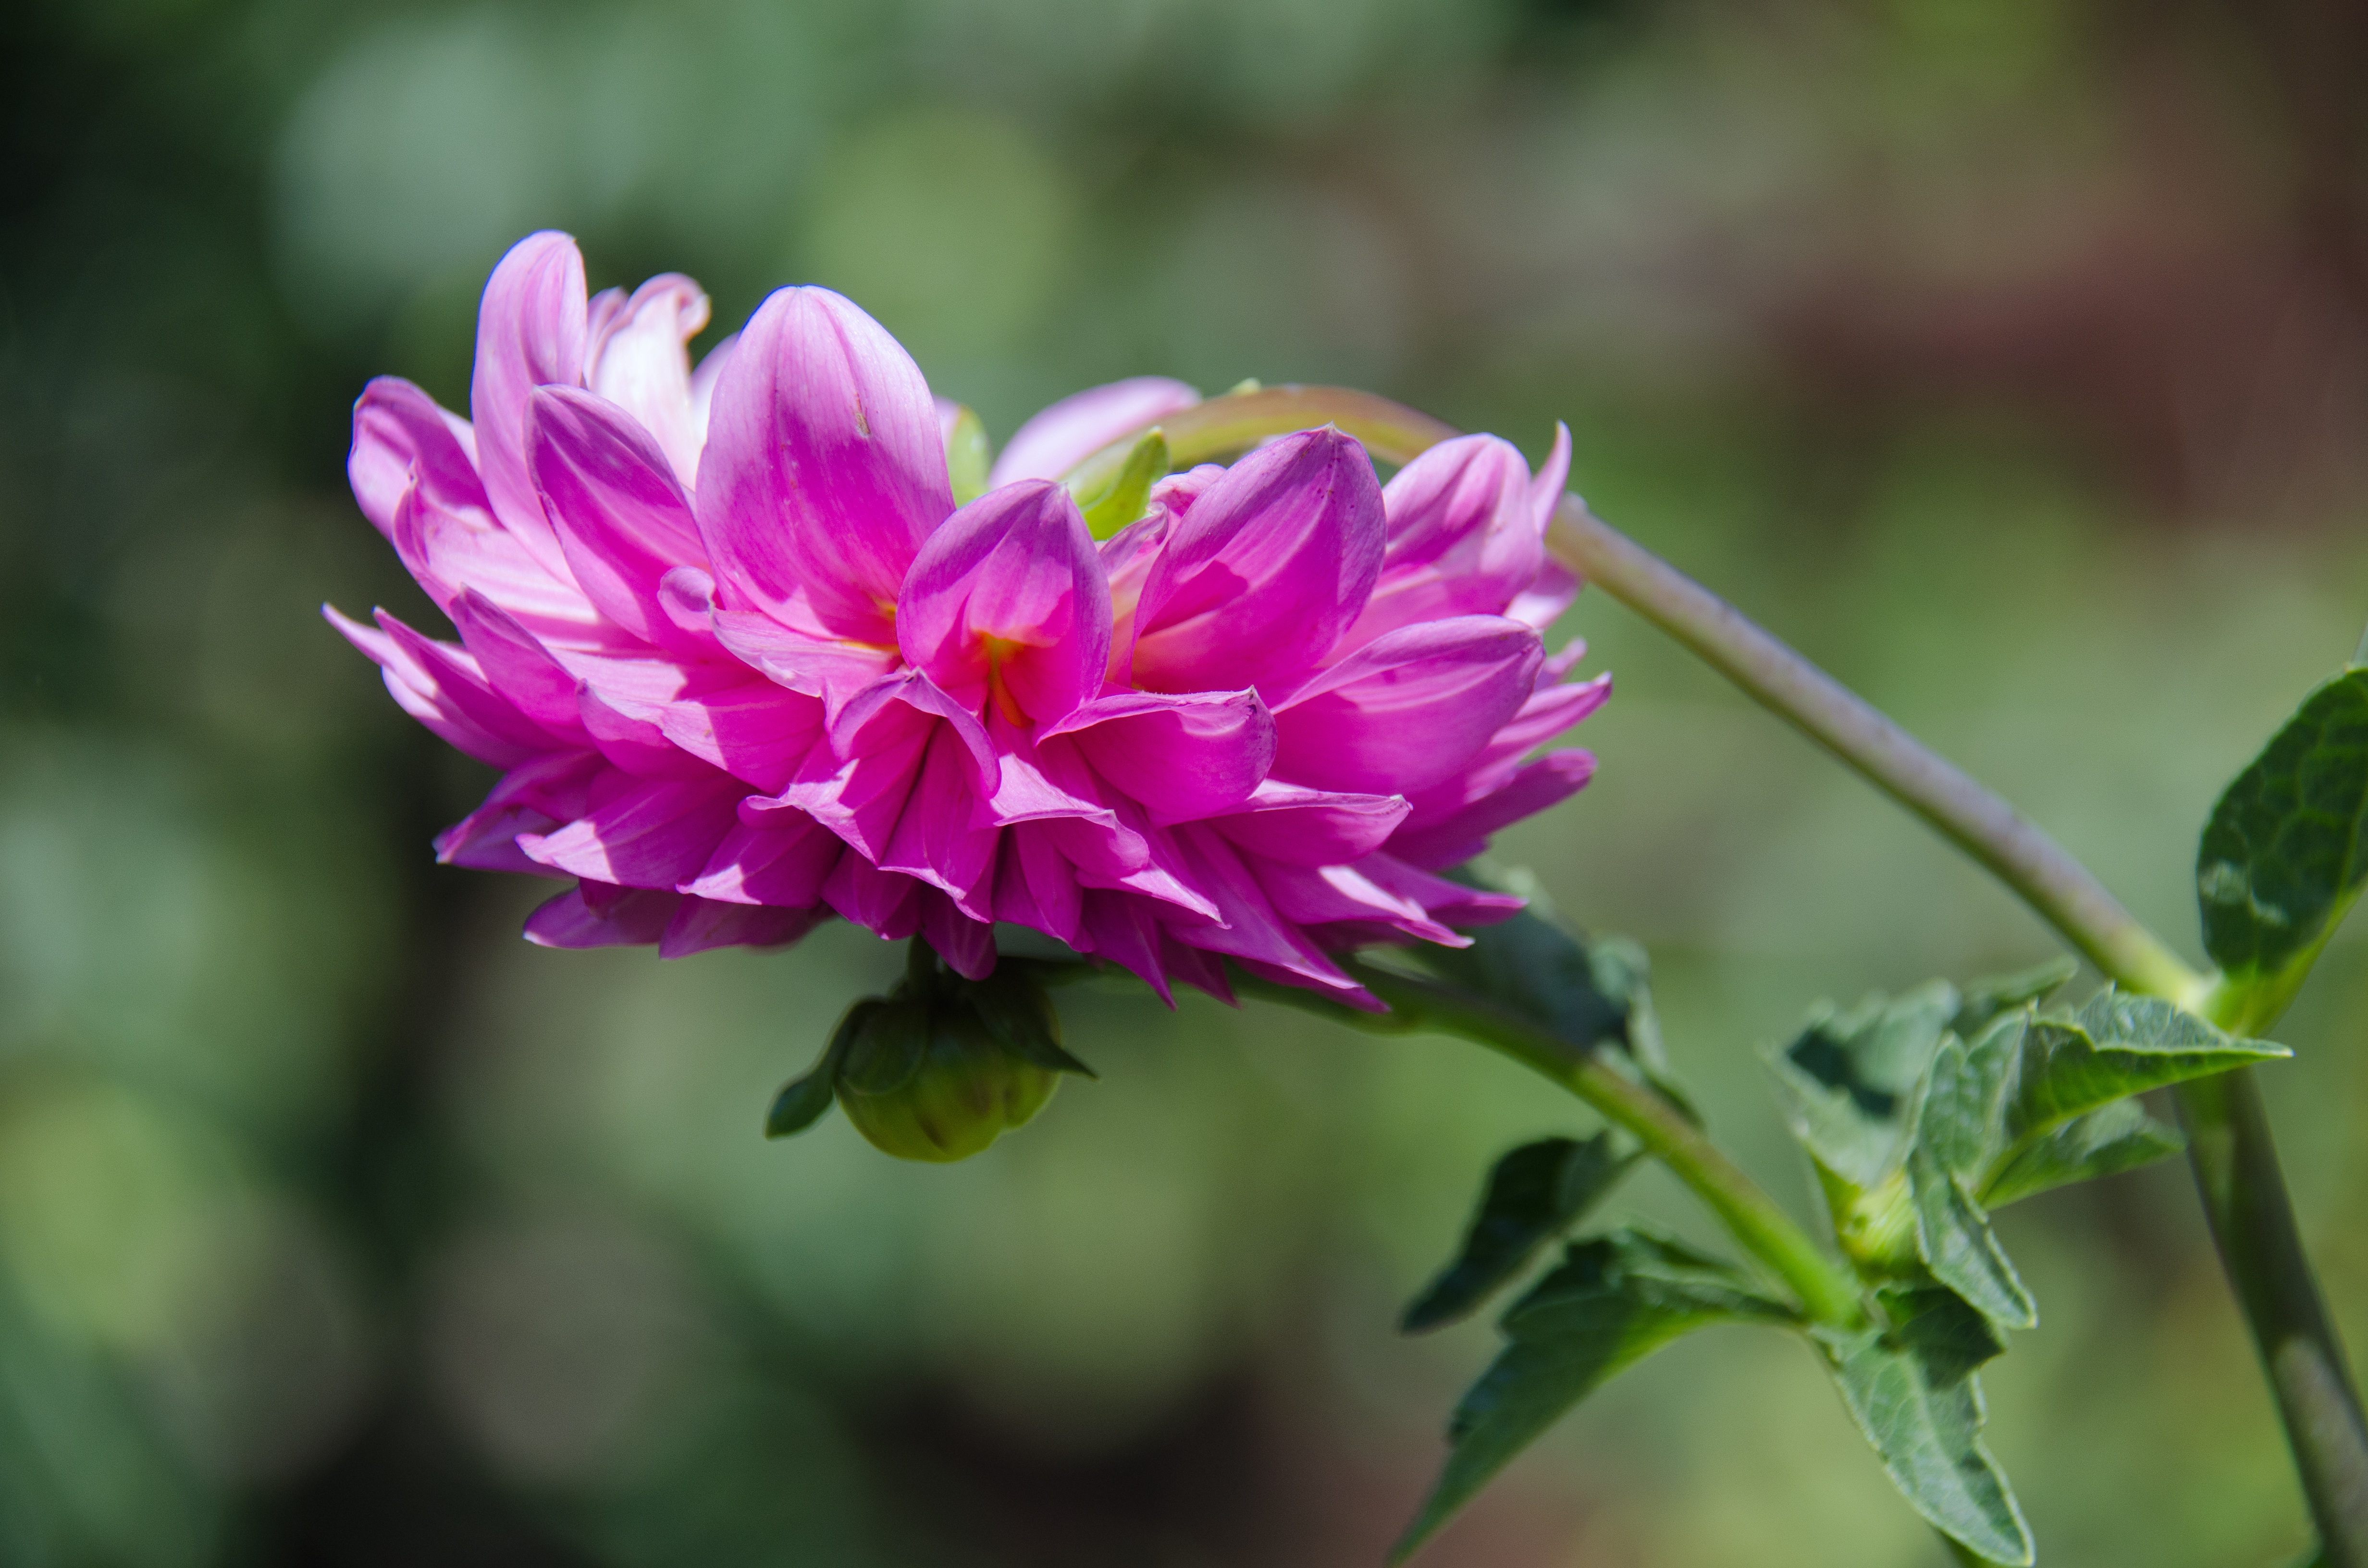
nature, blossom, plant, flower, petal, bloom, botany, pink, flora, wildflower, flowers, close up, dahlia, petals, beautiful, bud, macro photography, summer flowers, krupnyj plan, garden flower, flowering plant, daisy family, annual plant, plant stem, land plant